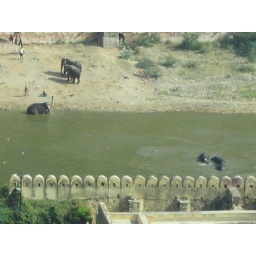
Jaipur - elephants in the river